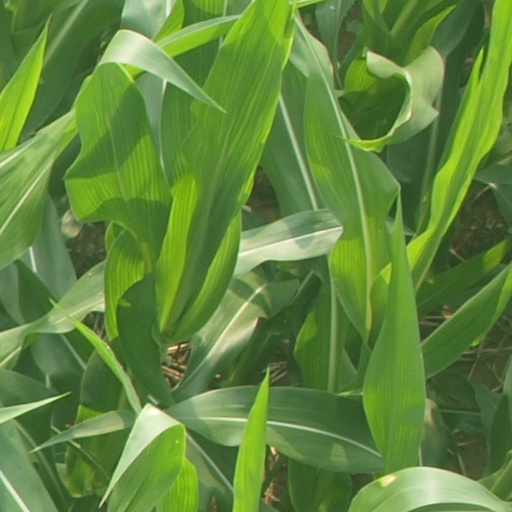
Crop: maize; corn